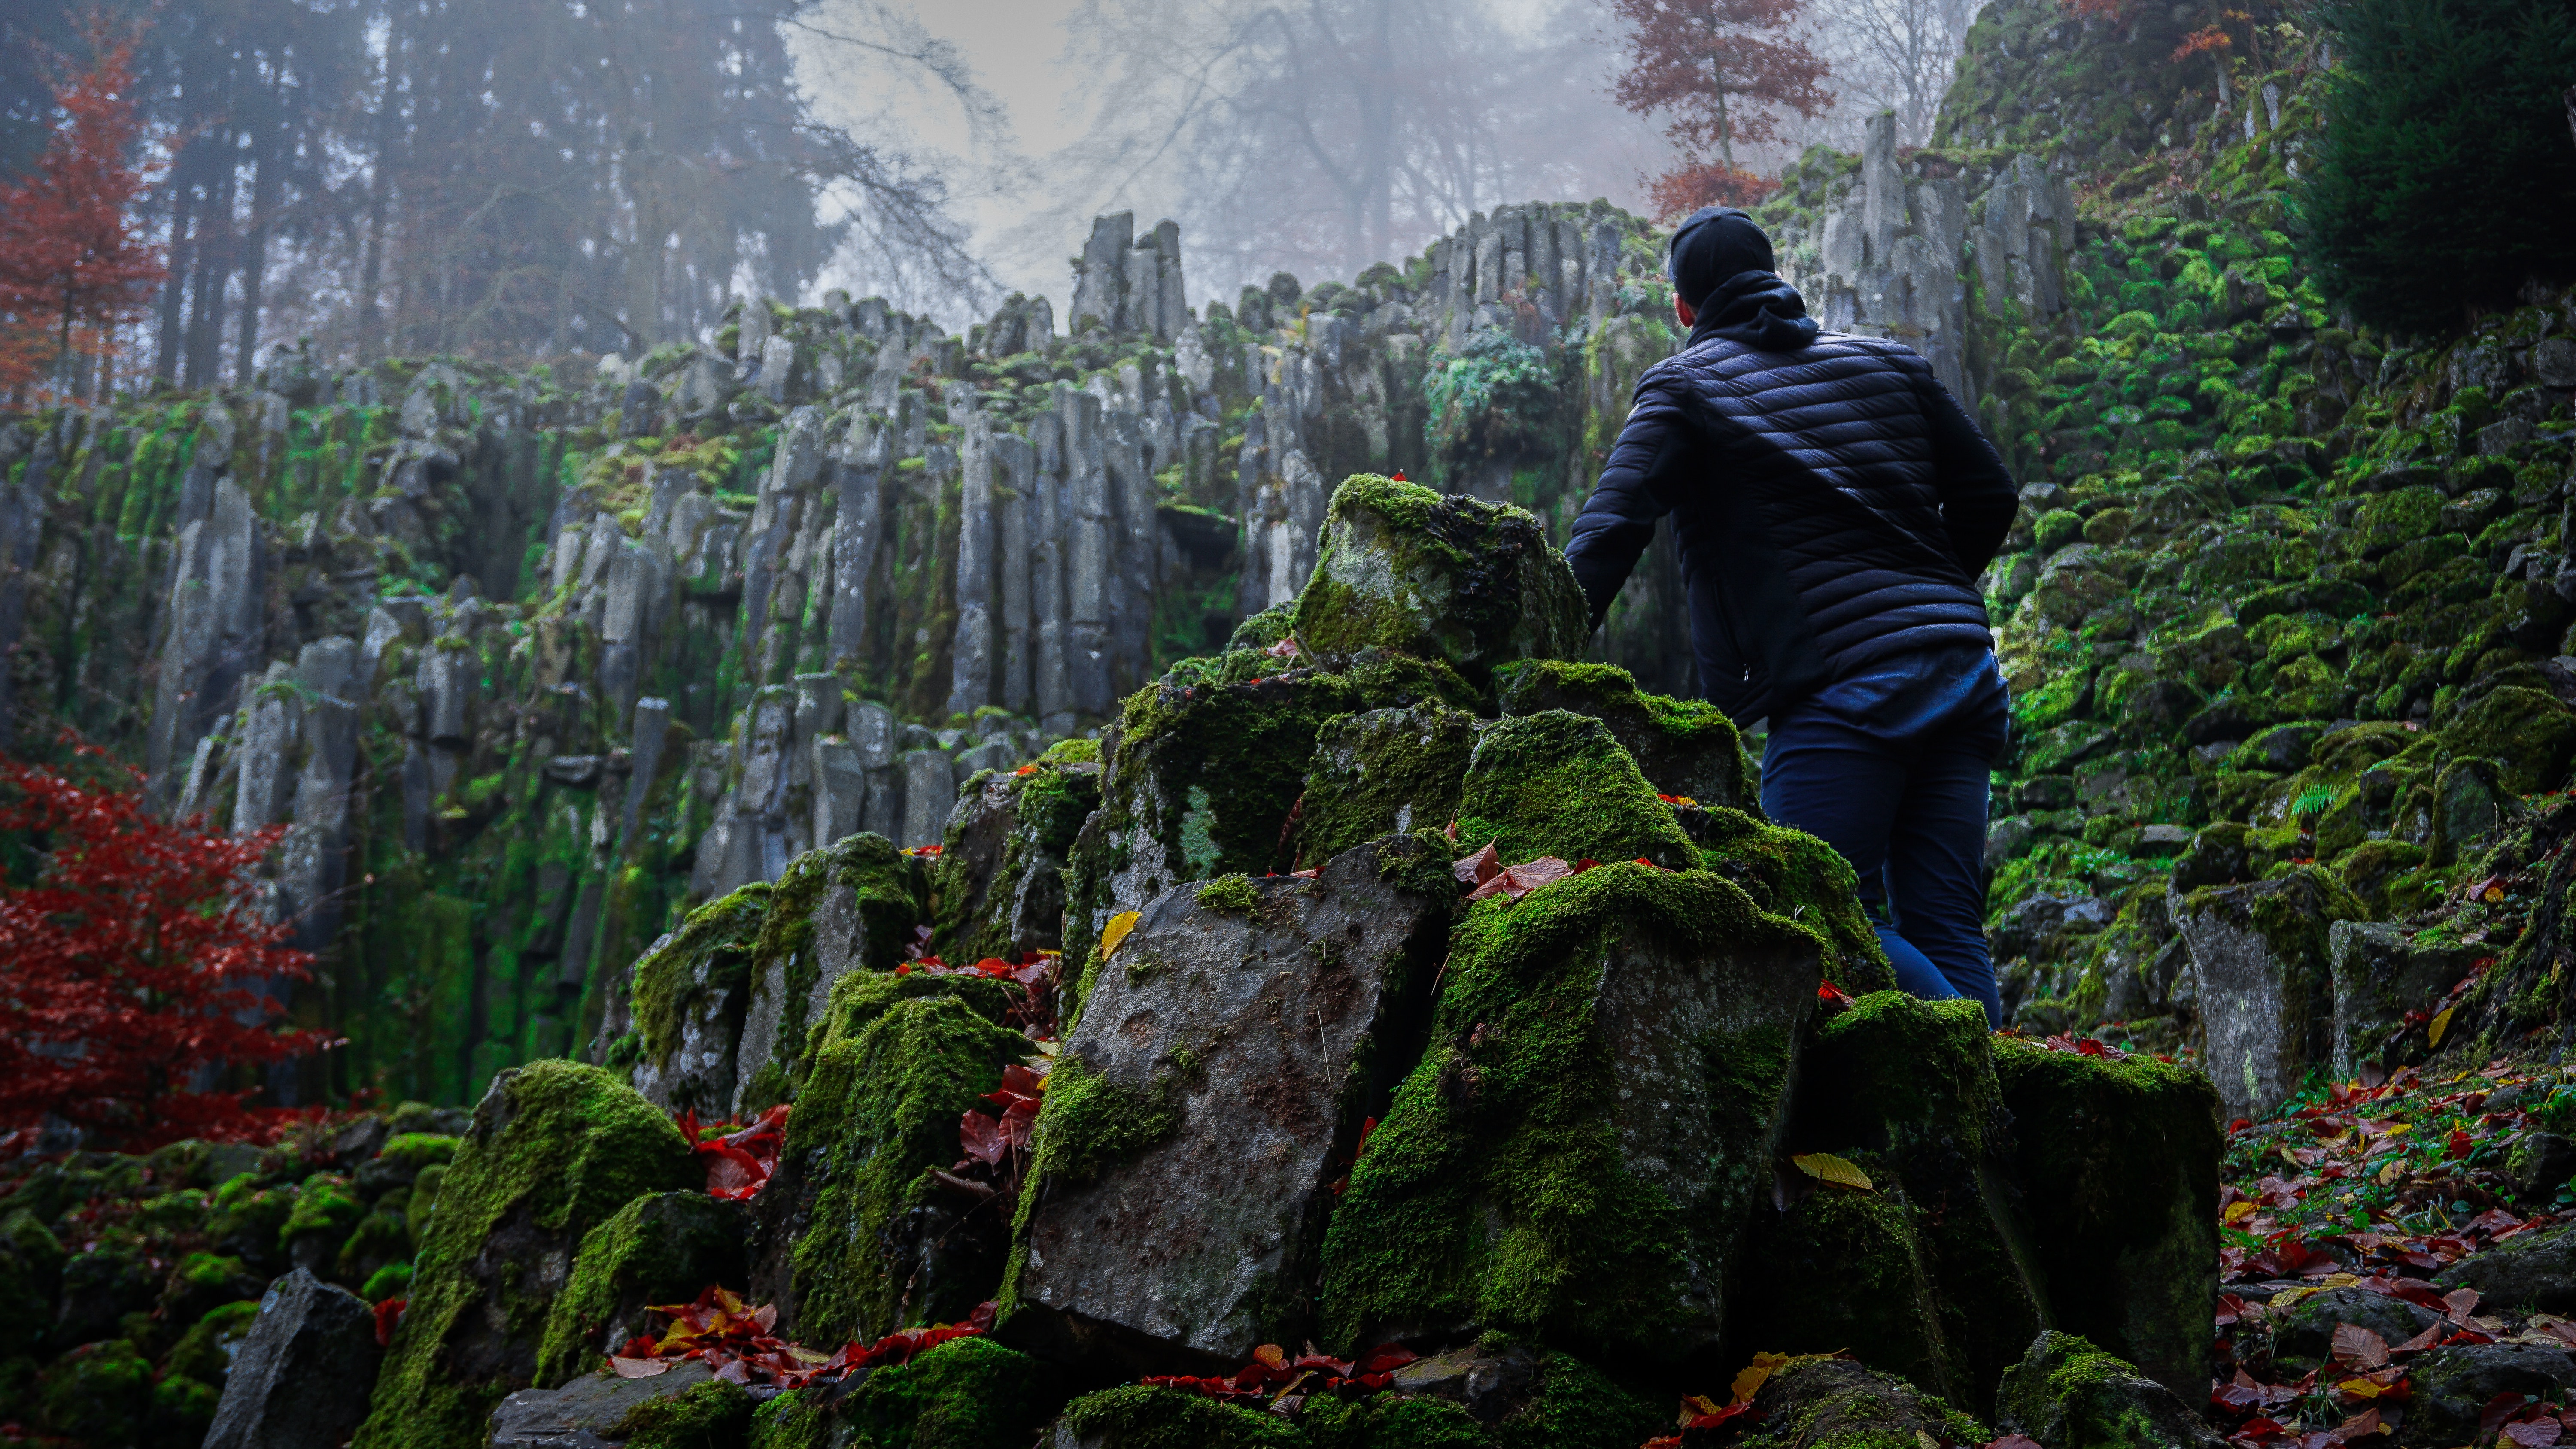
vegetation, nature, old growth forest, natural environment, forest, rainforest, atmospheric phenomenon, natural landscape, jungle, biome, tree, botany, valdivian temperate rain forest, plant, rock, terrestrial plant, landscape, tropical and subtropical coniferous forests, vascular plant, woodland, adventure, temperate coniferous forest